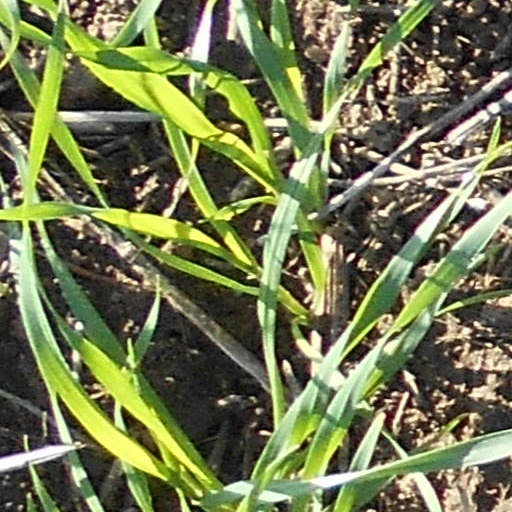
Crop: wheat